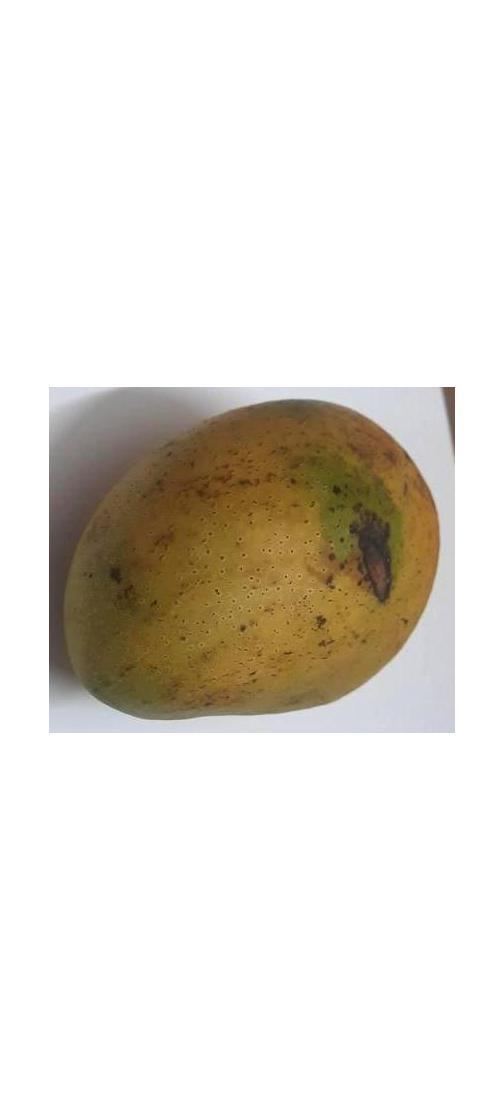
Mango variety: Ashshina Classic